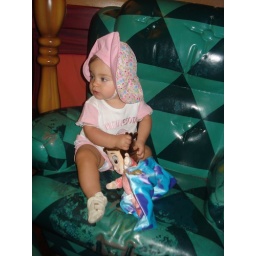
I got to visit Mickey's house where I sat in his chair and saw his piano.....